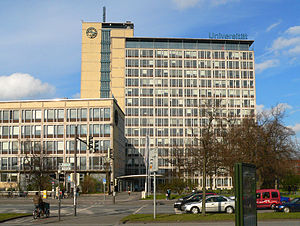
Continental AG
Continental AG er en tysk koncern der producerer dæk, bremsesystemer, Elektronisk Stabiliseringsprogrammer og andet tilbehør til auto- og transportindustrien. Firmaet har hovedsæde i Hannover i delstaten Niedersachsen. Det er verdens 4. største producent af dæk efter Bridgestone, Michelin og Goodyear.